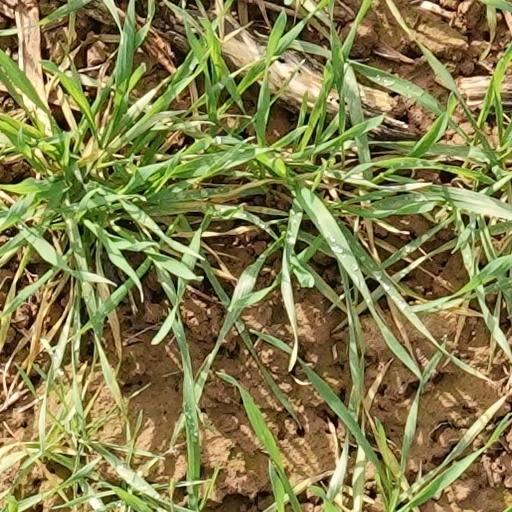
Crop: wheat